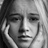
Emotion: sad